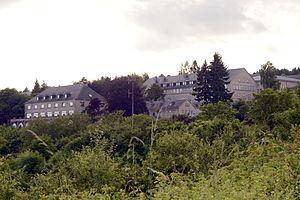
Herrenberg est un lieu-dit de la commune de Diekirch au Luxembourg, situé sur une colline qui culmine à 394 m d'altitude.